Ping Tom Memorial Park

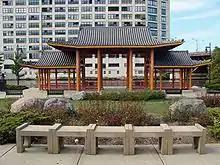
A pagoda-style pavilion is located near the park's eastern boundary—the Chicago River

Ernest C. Wong of Site Design Group designed the park. Having designed landscape along Chinatown's Cermak Avenue, Wong was familiar with the community and invited the public to voice their opinions and ideas for the future park. The park's original design called for walled plazas inspired by traditional Chinese gardens in Suzhou, China. This design was scrapped, however, because of security and vandalism concerns. Instead, a system of pathways was created to link defined spaces and mimic courtyards.